Antoine Galiot Mandat de Grancey

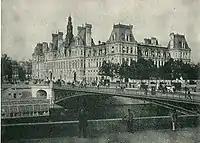
Galiot Mandat de Grancey was massacred by the crowd on the steps of the Hôtel de Ville

He replaced La Fayette shortly before 10 August 1792 as commander in chief of the National Guard. La Fayette had been a victim of false rumours as to his conduct and impeached. This proposition, backed by Brissot and heatedly fought by Vincent-Marie Viénot de Vaublanc and Quatremère de Quincy, was repulsed by a majority of 406 votes against 224.